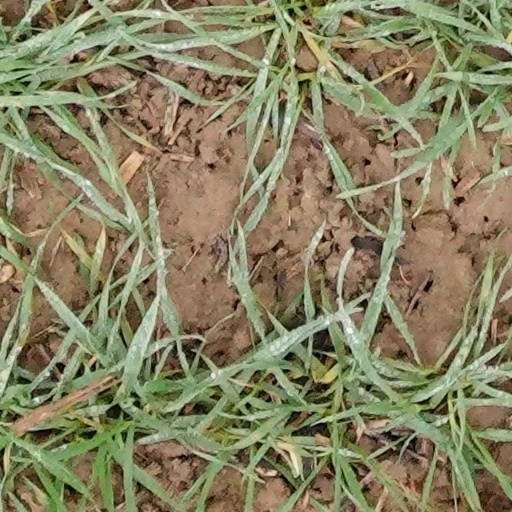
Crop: wheat